Rover Light Six

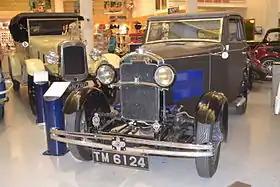
Rover swb Light Six sportsman's saloon genuine Weymann body available in standard or Regal trim its cycle mudguards were the height of fashion

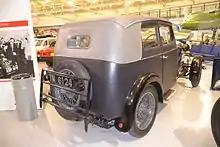
rear view

The Rover Light Six was a narrower lightweight short wheelbase variant of their Two-litre sports saloon produced from 1929 to 1930 by the Rover Company of Coventry. The following season it was sold with a 2½-litre 20 hp engine under the name Rover Light Twenty.